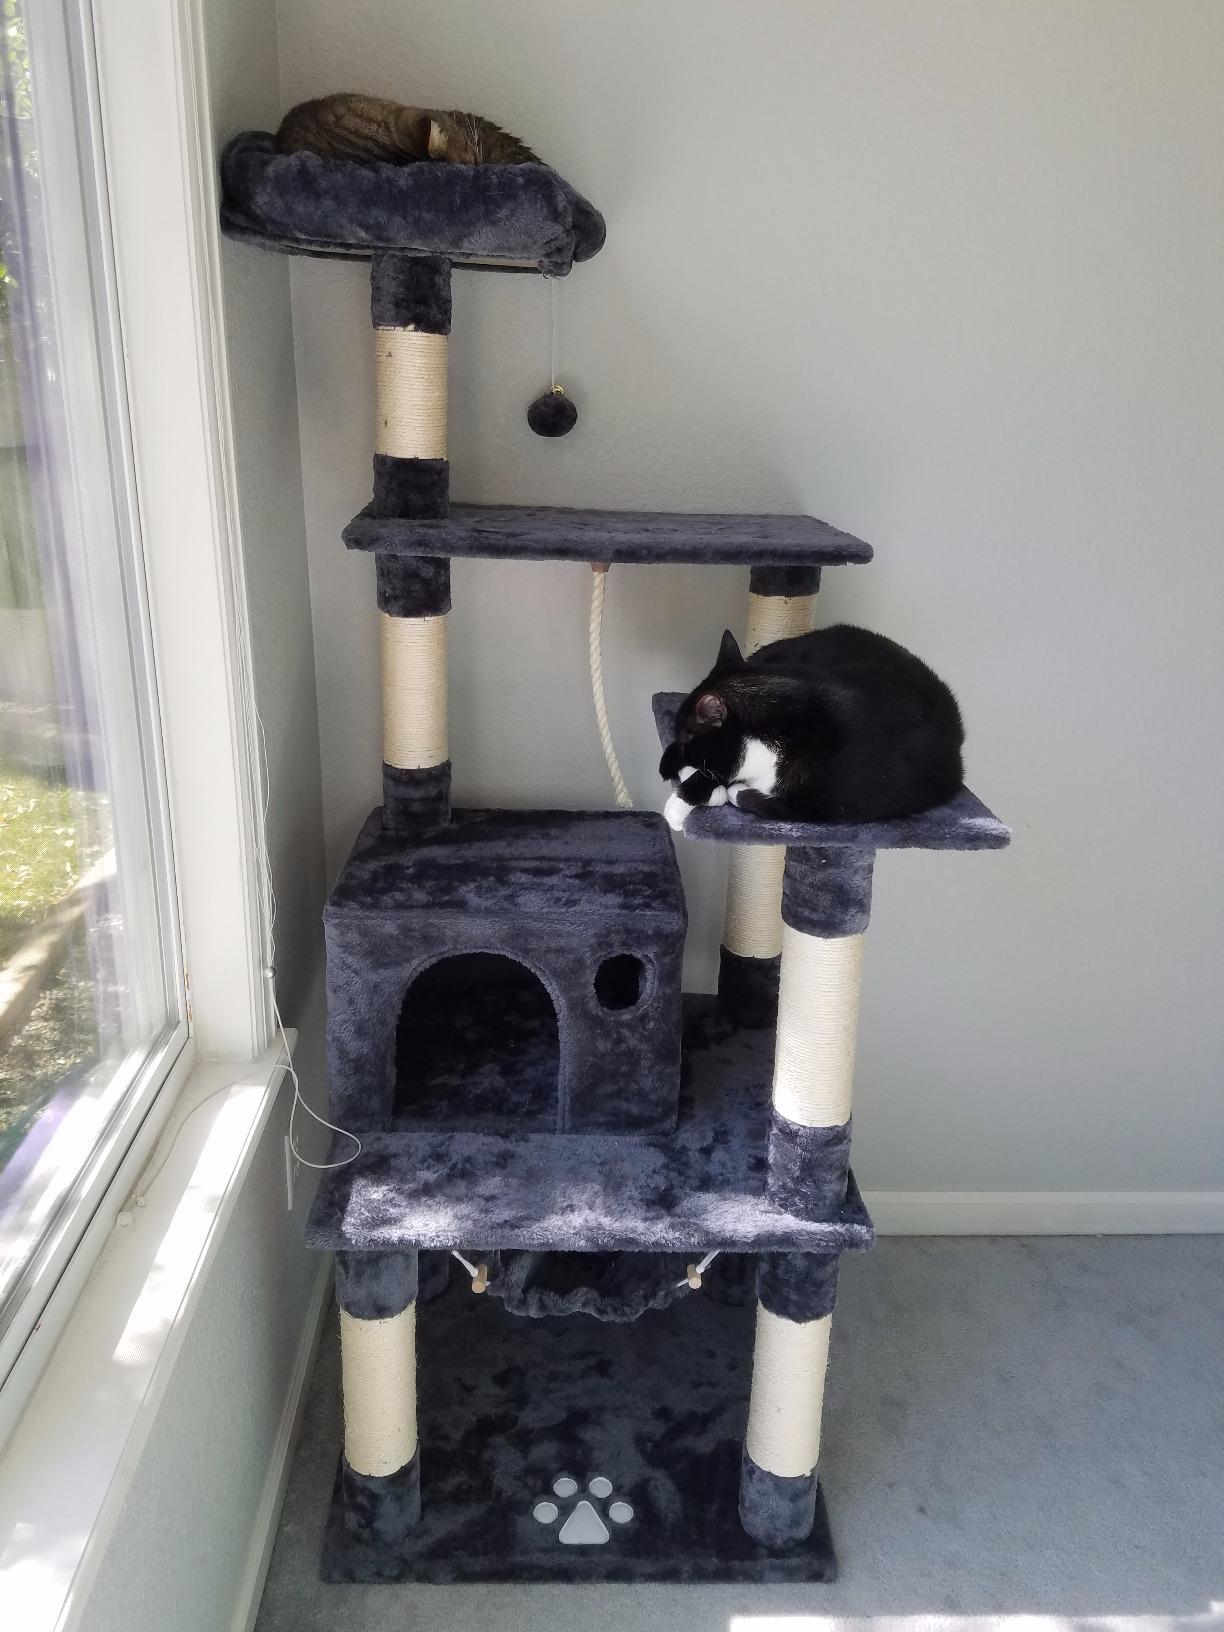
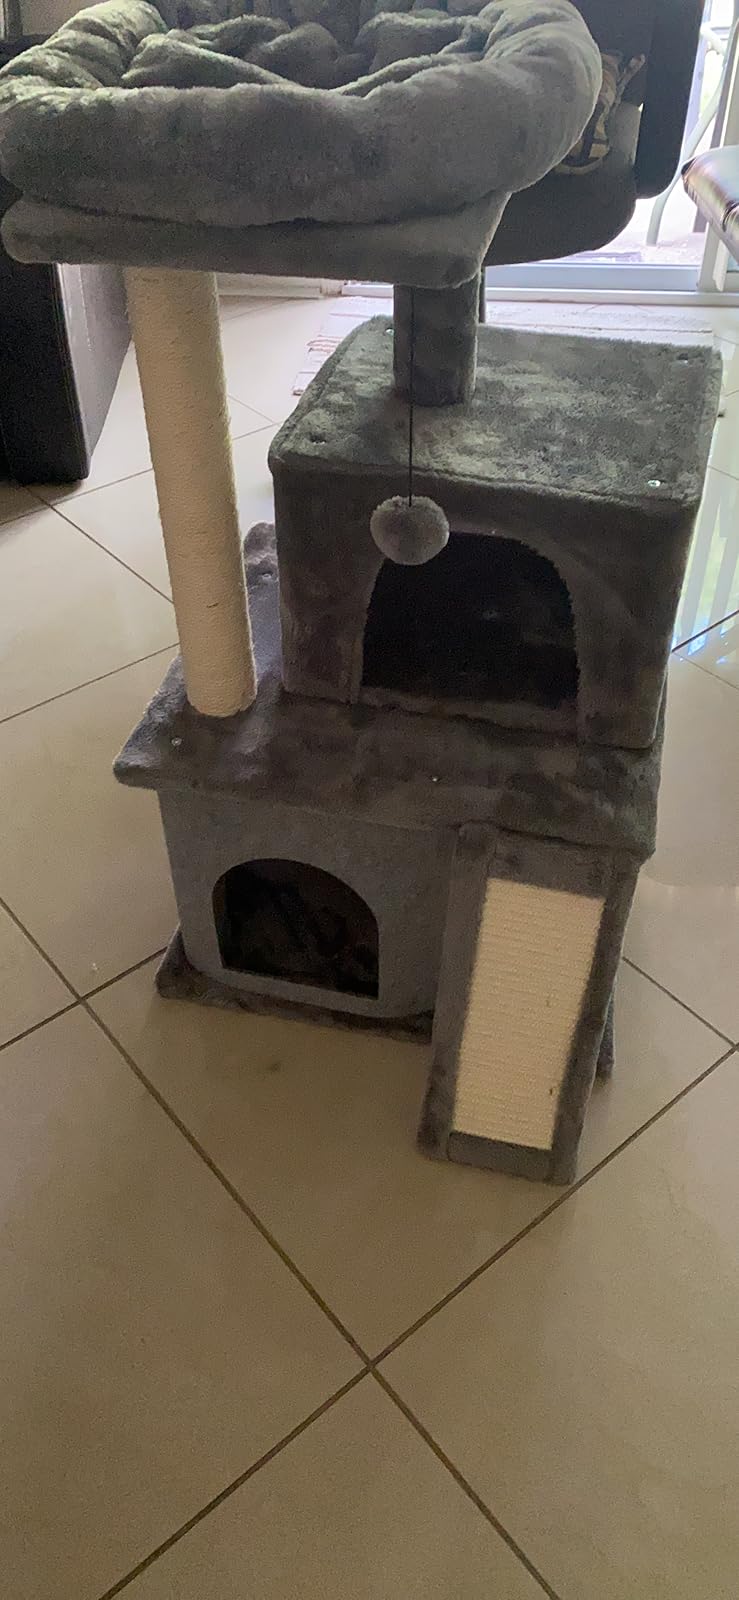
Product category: items_cat tree
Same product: no